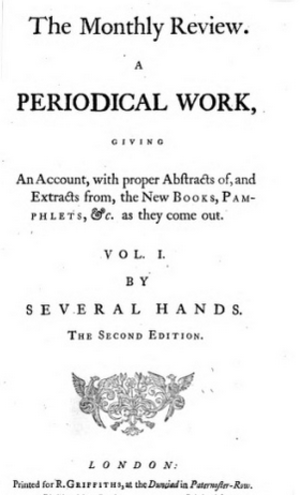
The Monthly Review est un périodique anglais fondé par Ralph Griffiths un libraire non-conformistes. Il est le premier périodique en Angleterre à proposer des revues d'oeuvres. L'écrivain et poète Oliver Goldsmith est un des premiers contributeurs. Griffiths lui-même, et probablement son épouse Isabella Griffiths des chroniques dans la revue. Parmi les contributeurs figurent Dʳ Charles Burney, John Cleland, Theophilus Cibber, James Grainger, Anna Laetitia Barbauld, Elizabeth Moody et Tobias Smollett — qui fonde en 1756 The Critical Review un rival de Monthly Review. William Kenrick est rédacteur-en-chef de 1759 à 1766.